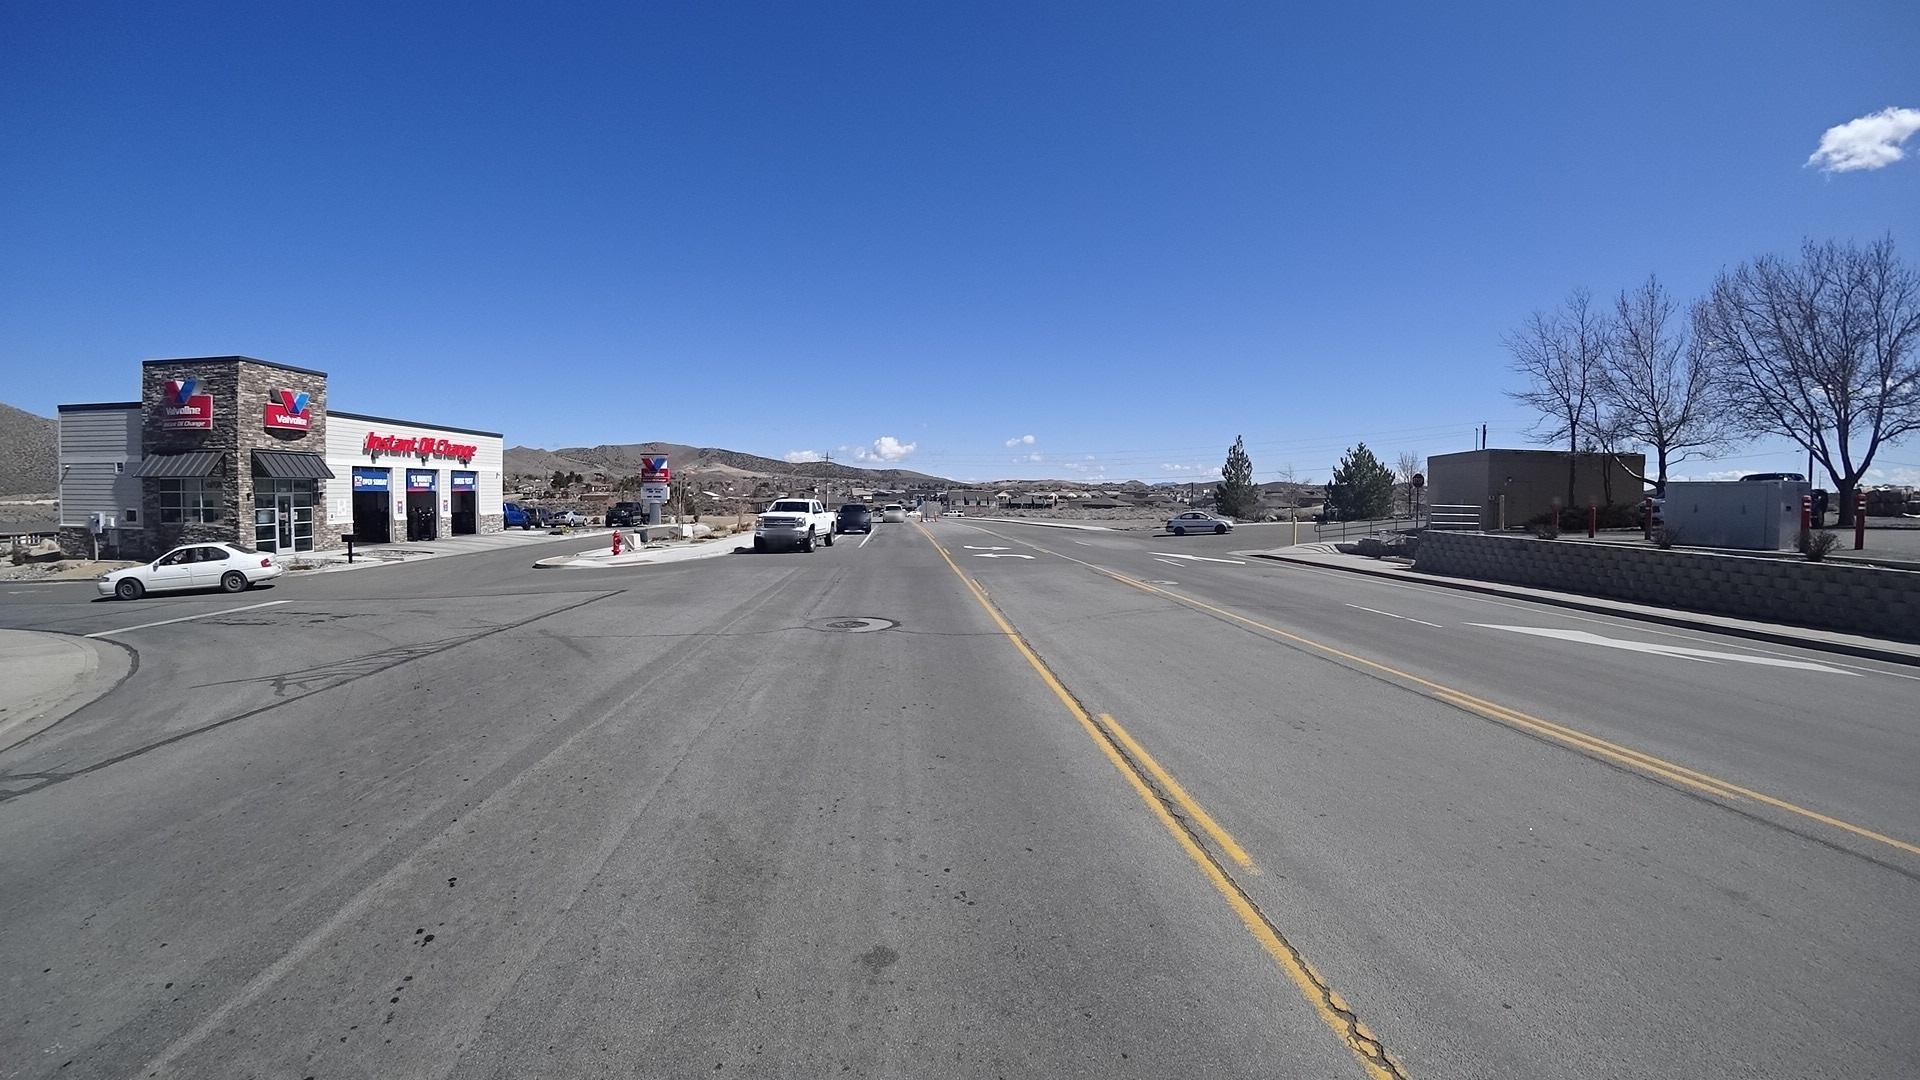
Feature: EV Charger
State: Nevada
Country: United States